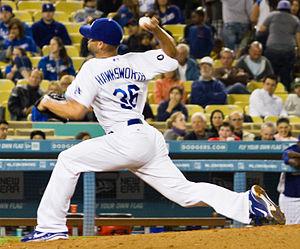
Blake Edward Hawksworth est un lanceur de relève droitier au baseball. Il a fait ses débuts dans les Ligues majeures au cours de la saison 2009 avec les Cardinals de Saint-Louis et s'aligne maintenant avec les Dodgers de Los Angeles.